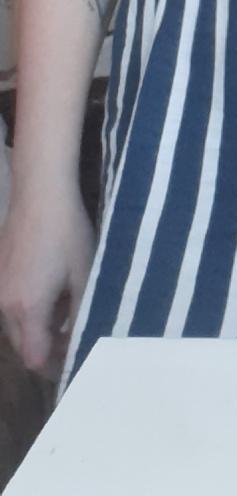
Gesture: no_gesture